Avengers Assemble (comics)

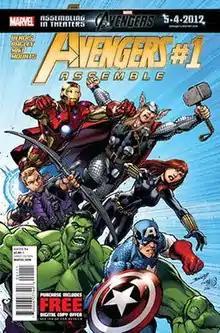
Cover of "Avengers Assemble" #1 (March 2012). Art by Mark Bagley.

Avengers Assemble is a comic book series featuring the Marvel Comics superhero team the Avengers. The first title was an ongoing series whose initial release coincided with the release of the 2012 film "The Avengers".